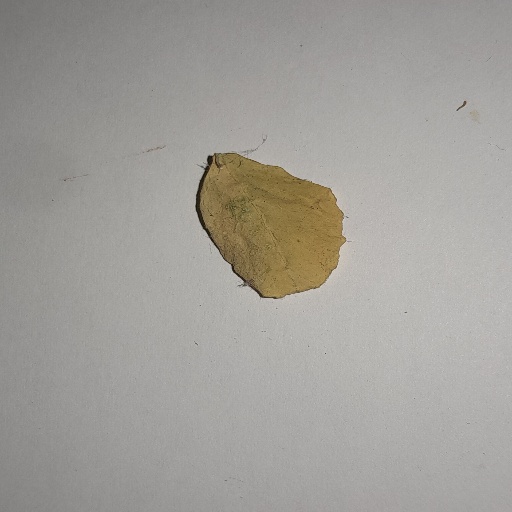
Species: Sojina
Leaf condition: Yellow Leaf